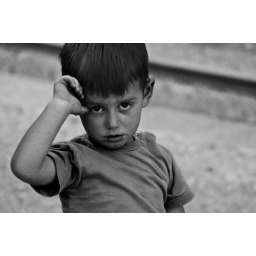
The look in your eyes, like black holes in the sky